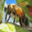
Label: bee